Non Stop Dhamaal

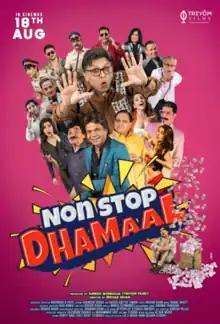
Theatrical release poster

Non-Stop Dhamaal is a 2023 Indian Hindi-language comedy film produced by Triyom Films and directed by Irshad Khan. The film was theatrically released on 18 August 2023.